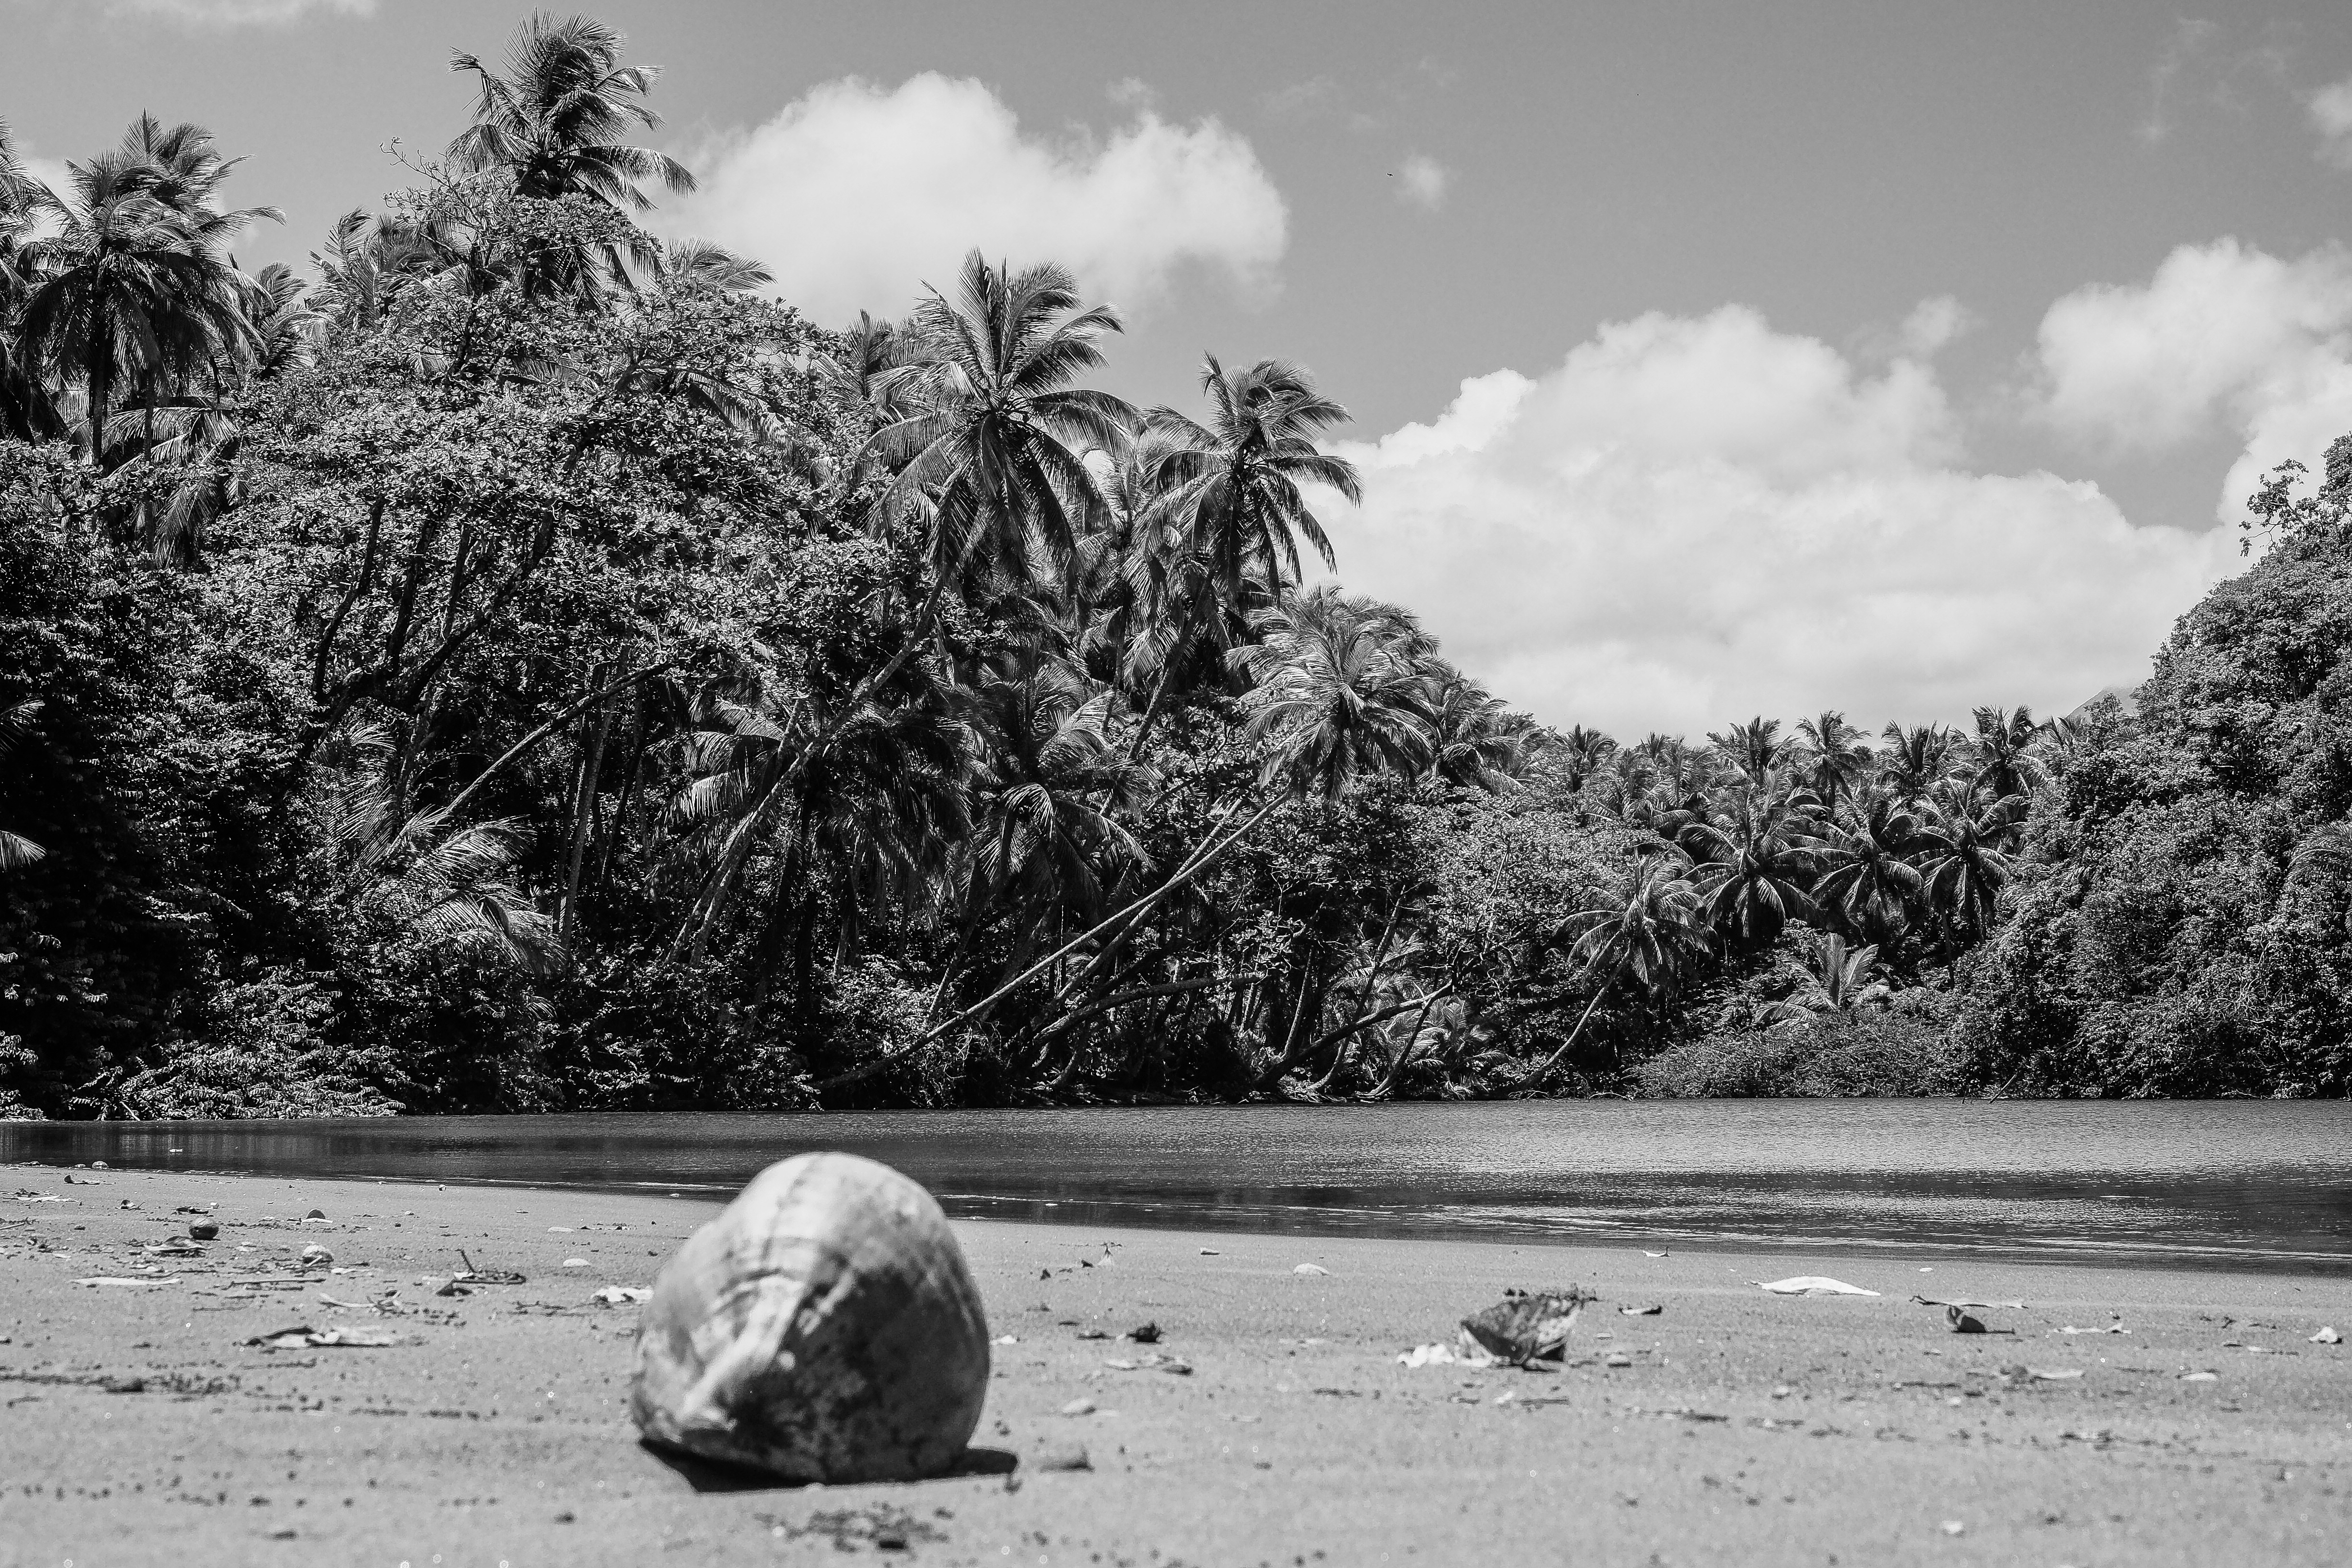
beach, landscape, tree, nature, grass, rock, snow, winter, cloud, black and white, white, photography, sunlight, black, monochrome, strand, schwarzweiss, caribbean, monochrom, karibik, antilles, dominica, antillen, rural area, kokosnuss, kokos, lonelycoconut, monochrome photography, woody plant